Janáček (crater)

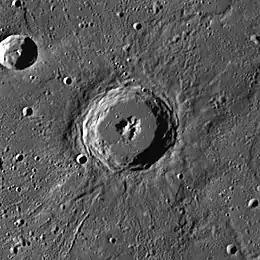
MESSENGER WAC mosaic of Janáček

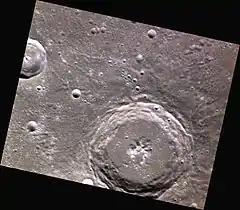
Approximate color image of Janáček

Janáček is a crater on Mercury. It has a diameter of 47 kilometers. Its name was adopted by the International Astronomical Union (IAU) in 1985. Janáček is named for the Czech composer Leoš Janáček, who lived from 1854 to 1928.